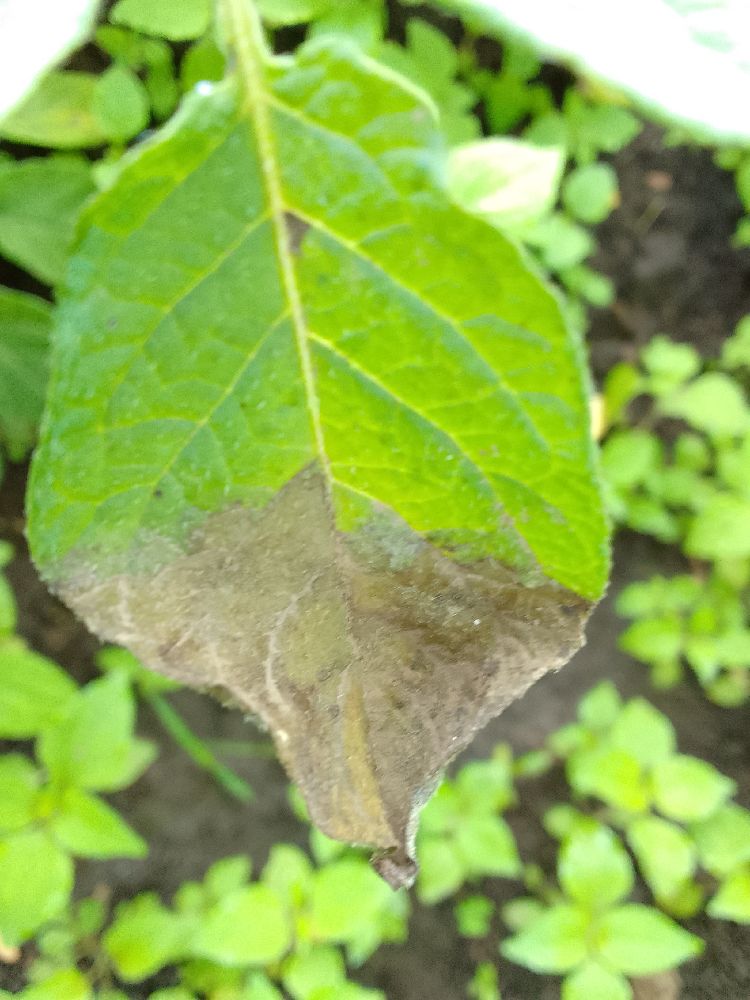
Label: Late blight